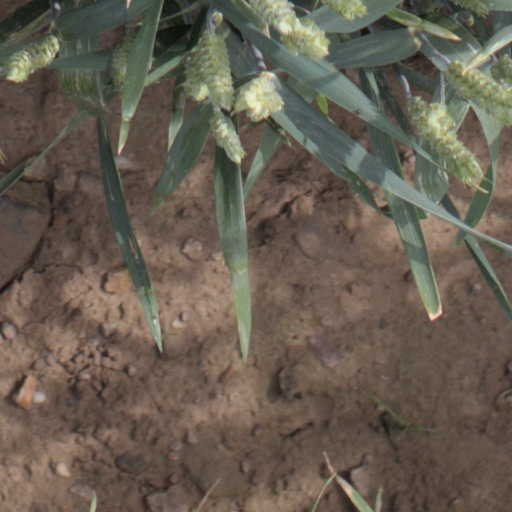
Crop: wheat